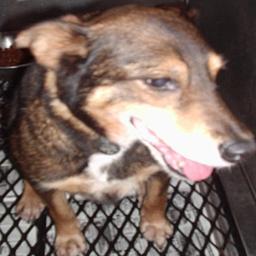
Animal: dogs